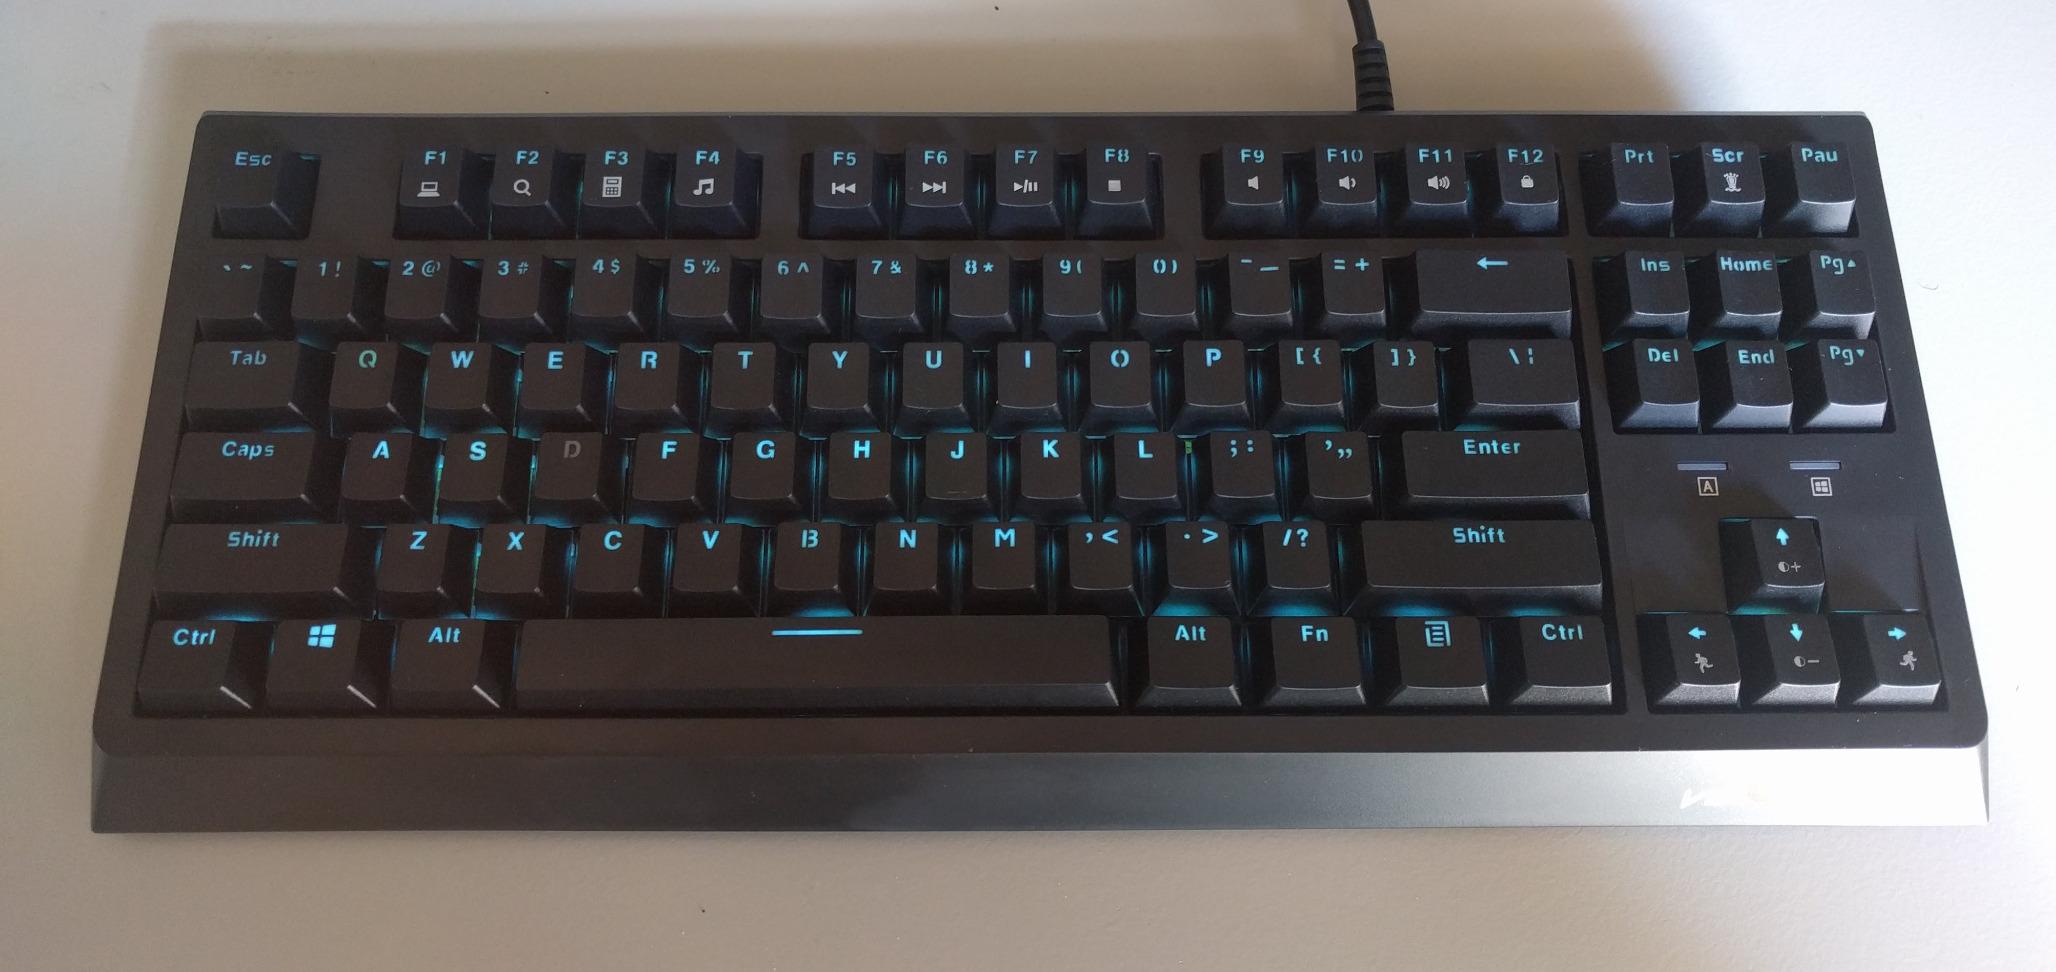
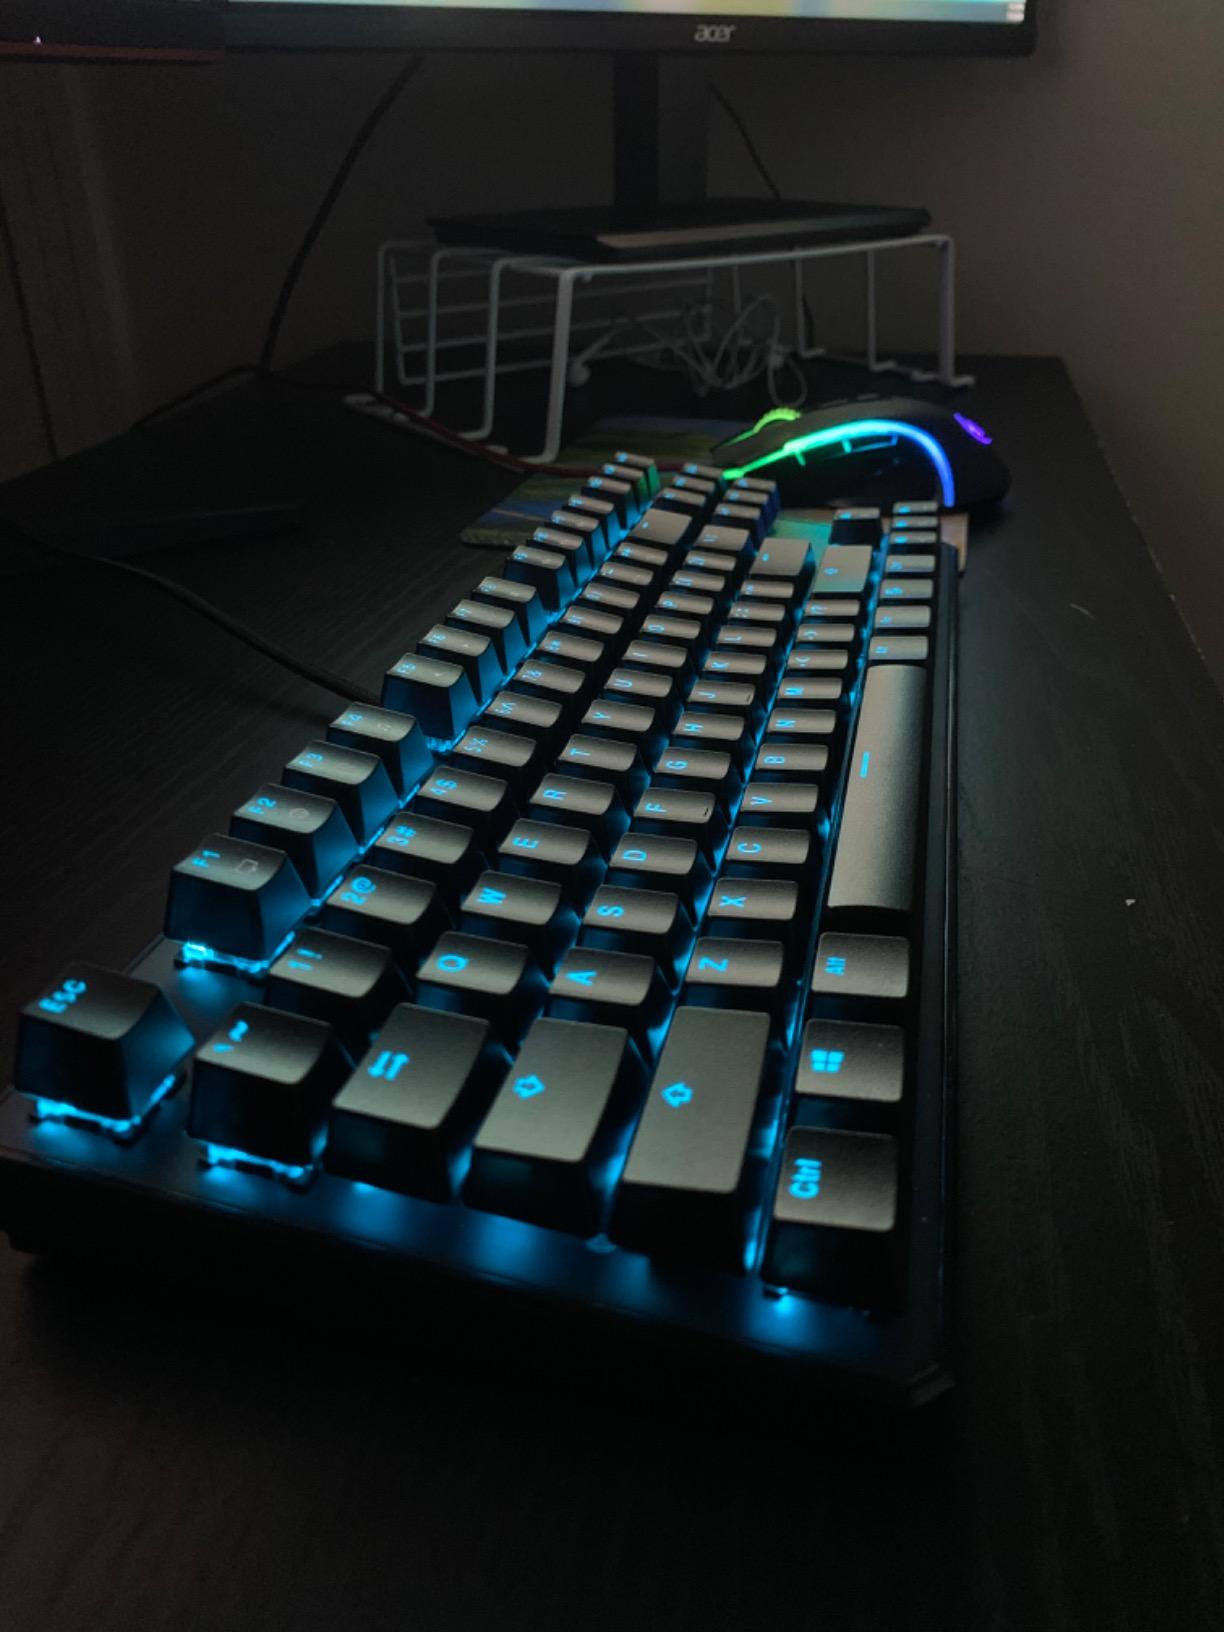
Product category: keyboard
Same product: no